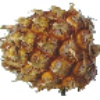
Label: pineapple_mini